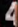
Number: 4